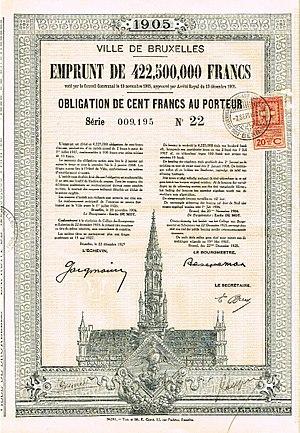
L'hôtel de ville de Bruxelles est un édifice de style gothique et classique situé sur la Grand-Place de Bruxelles en Belgique, au sud de la place. Il fait face à la Maison du Roi.